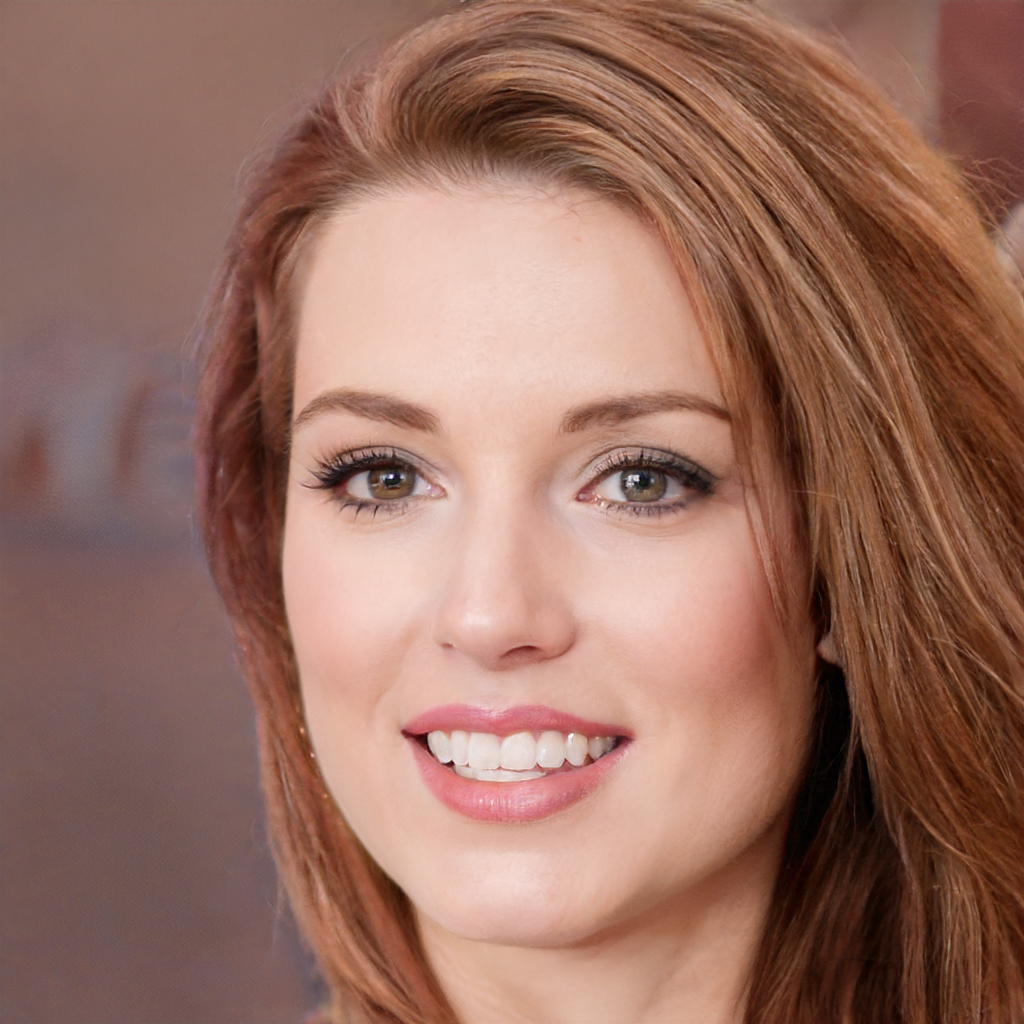
Label: Colored